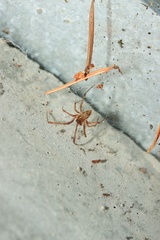
Species: Parasteatoda_tepidariorum